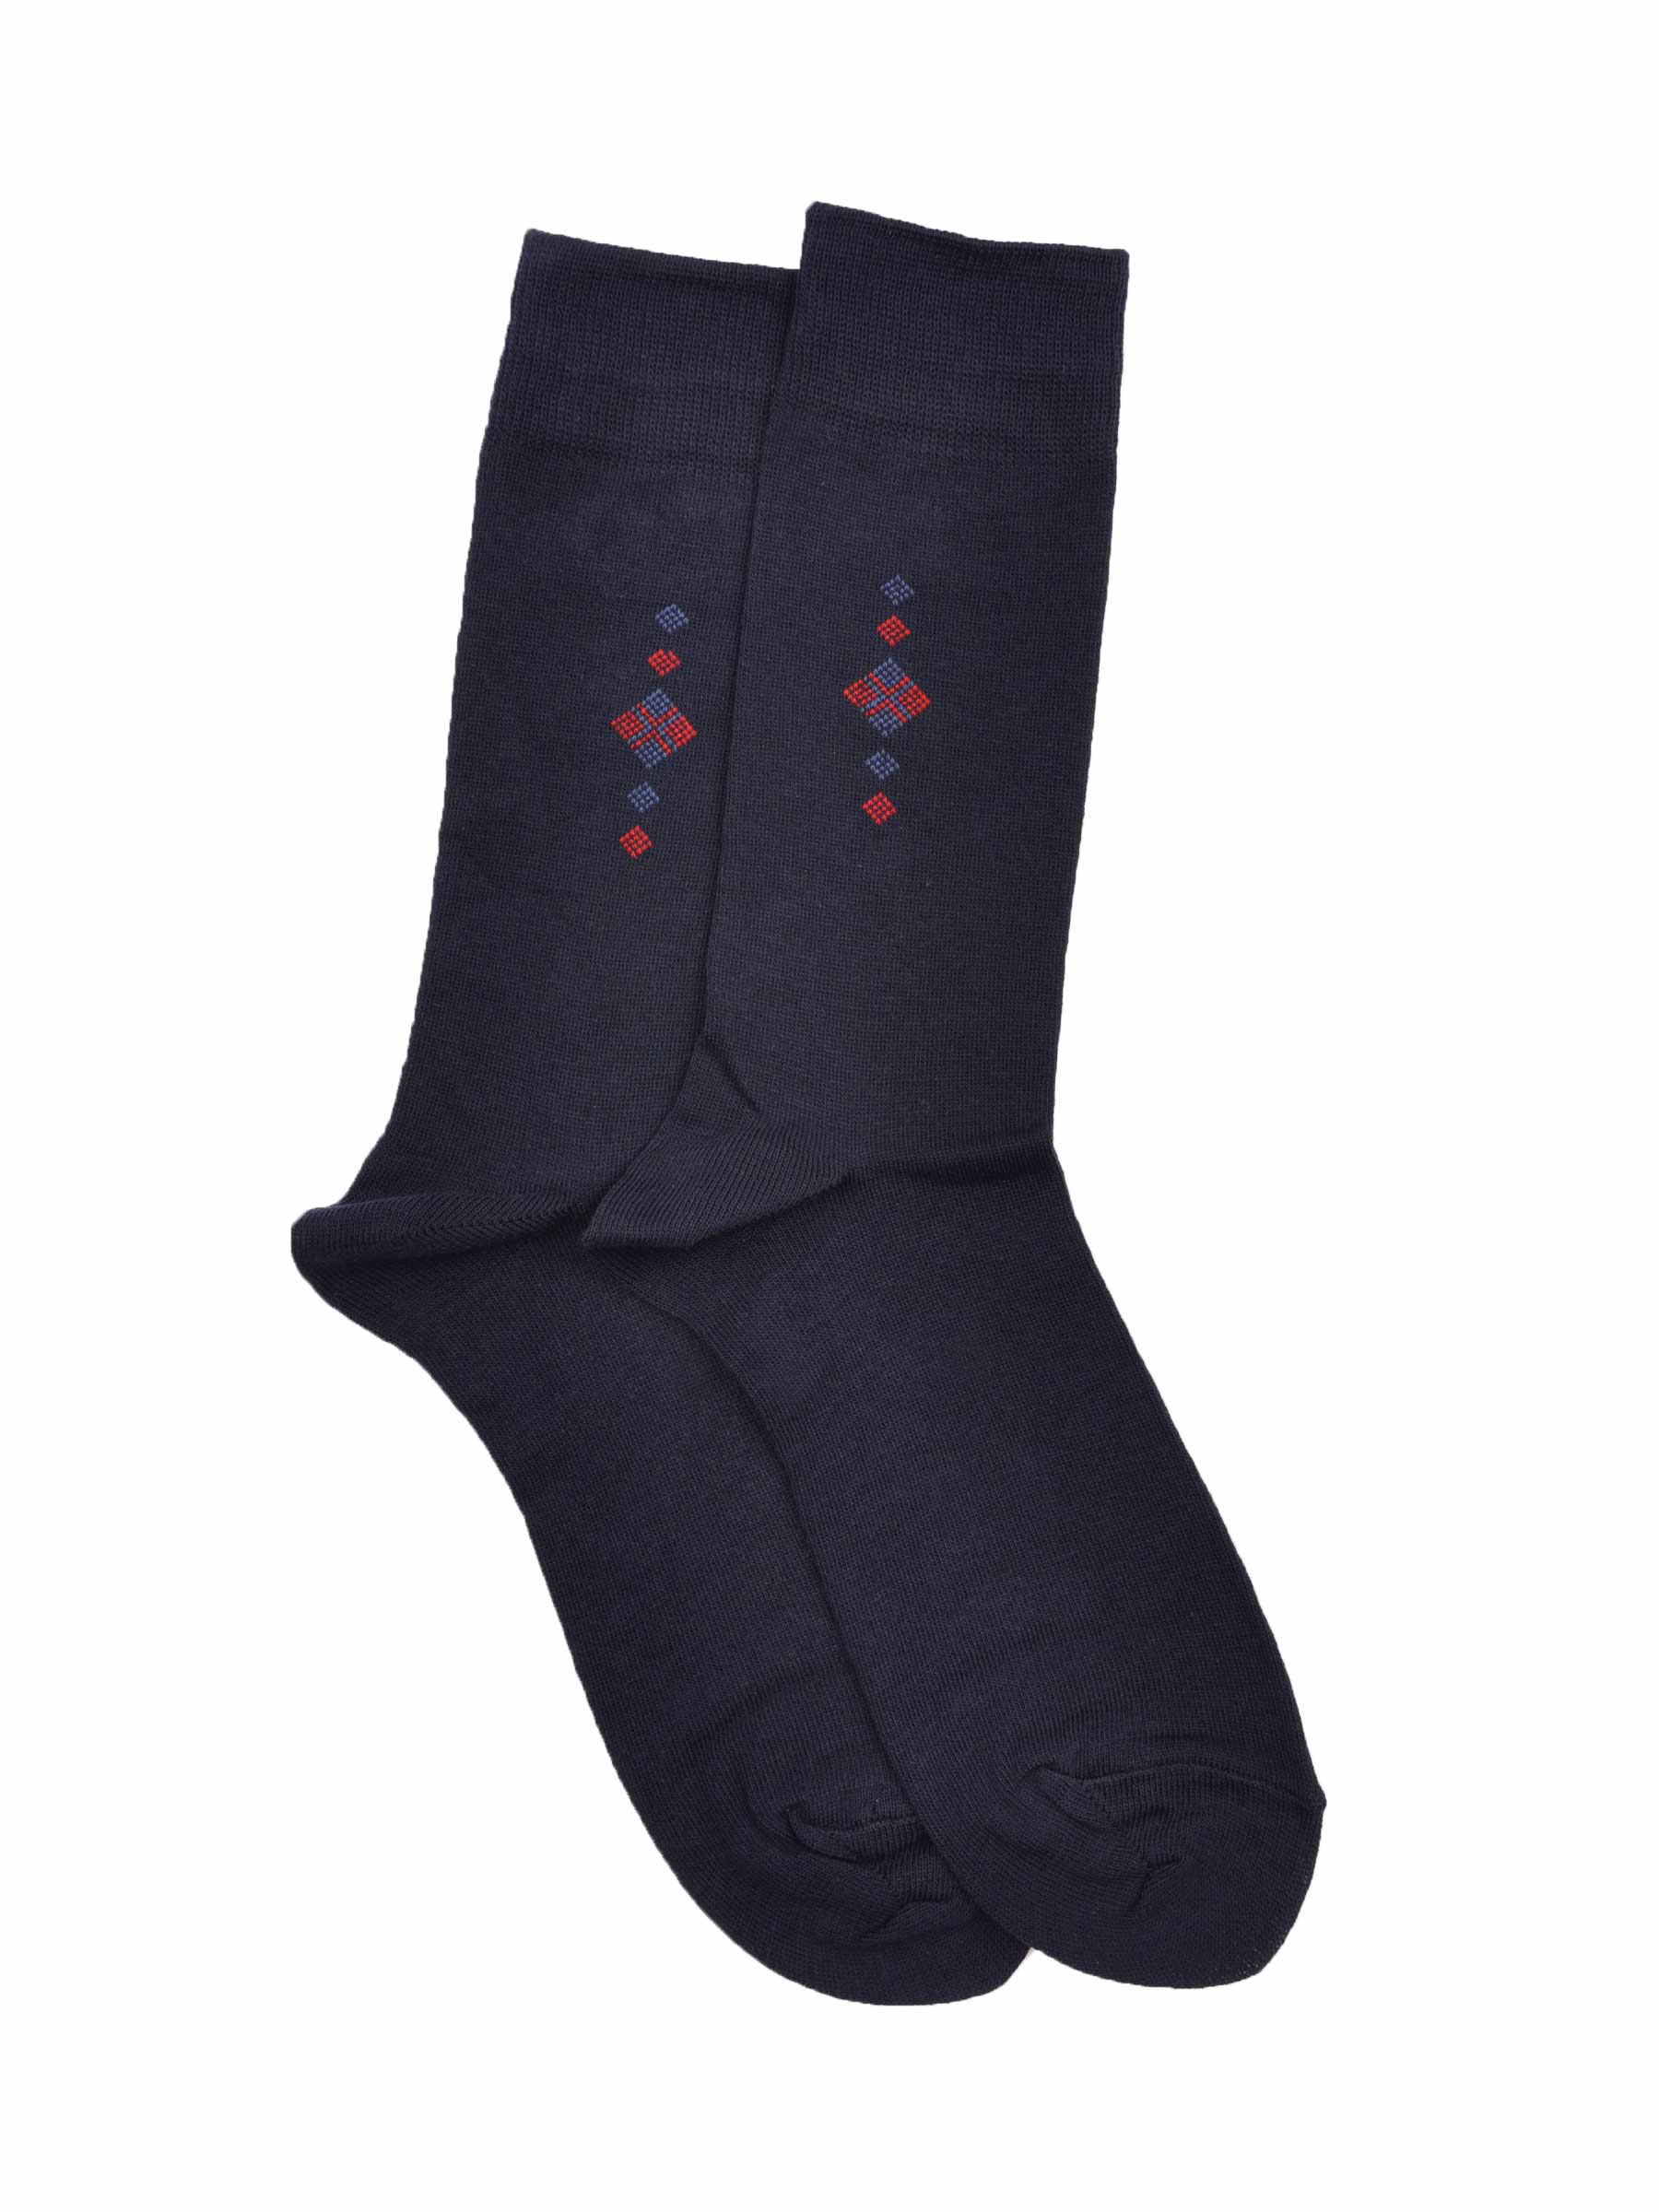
Reid & Taylor Men Solid  Navy Blue Socks
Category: Accessories / Socks / Socks
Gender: Men
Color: Navy Blue
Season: Summer 2016
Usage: Formal